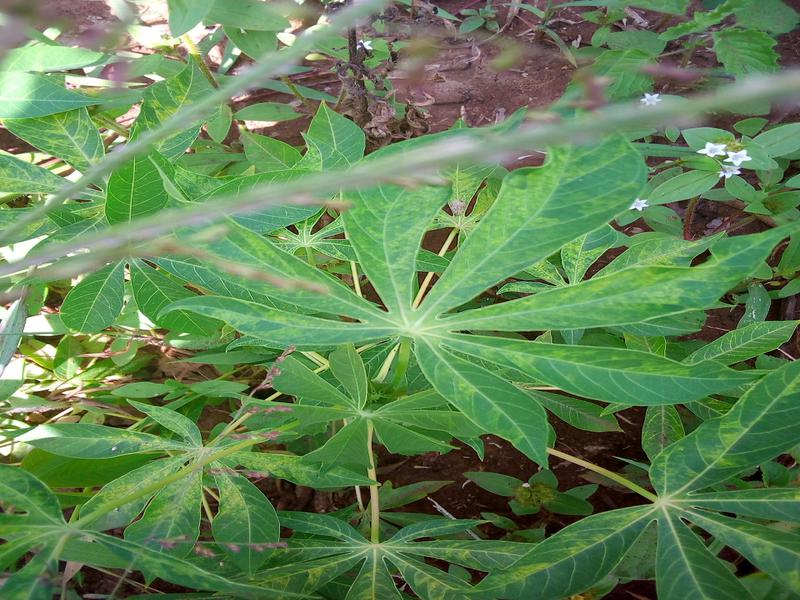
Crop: cassava
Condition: mosaic_disease